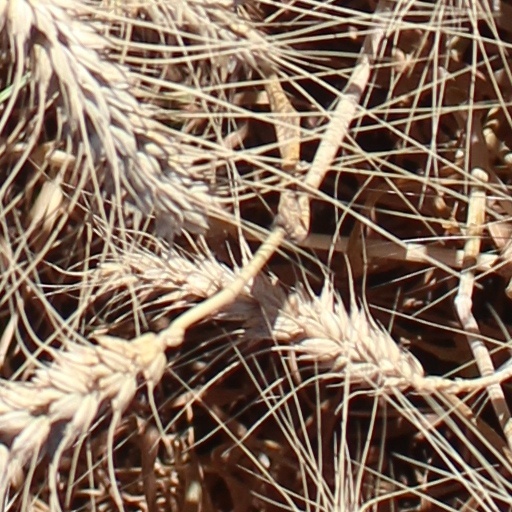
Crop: wheat